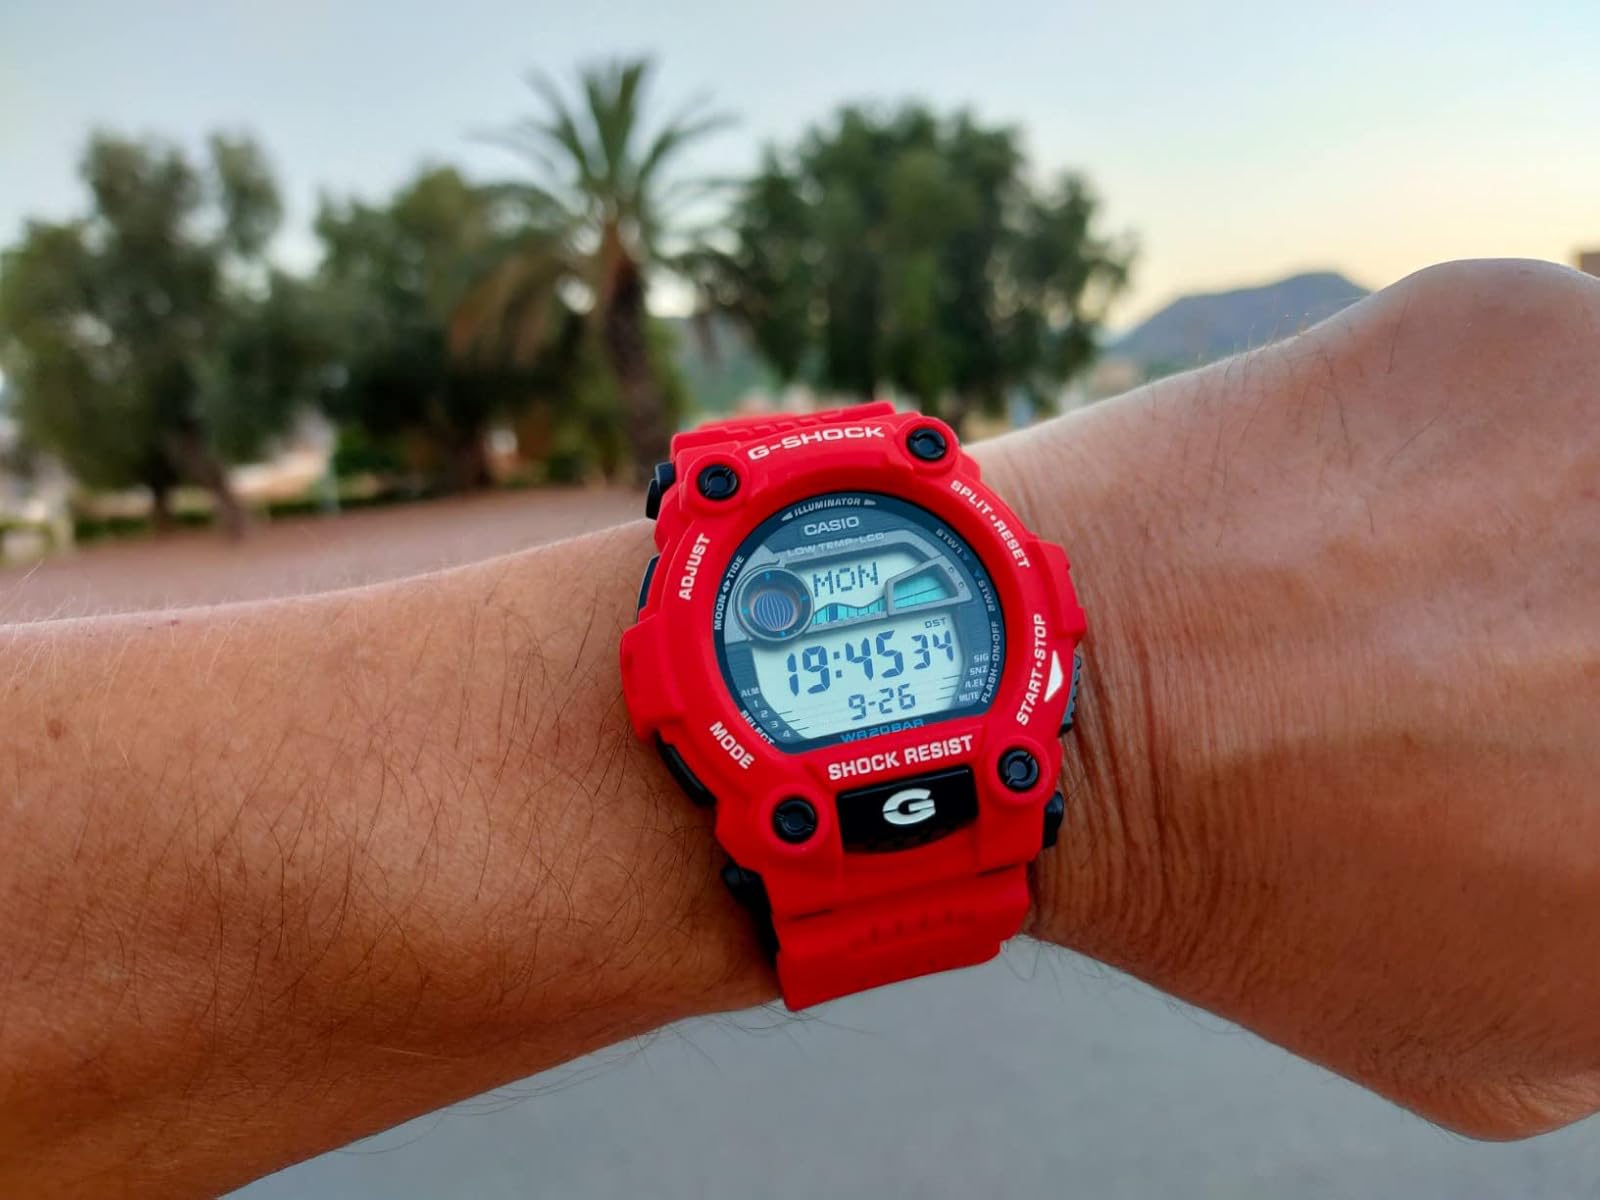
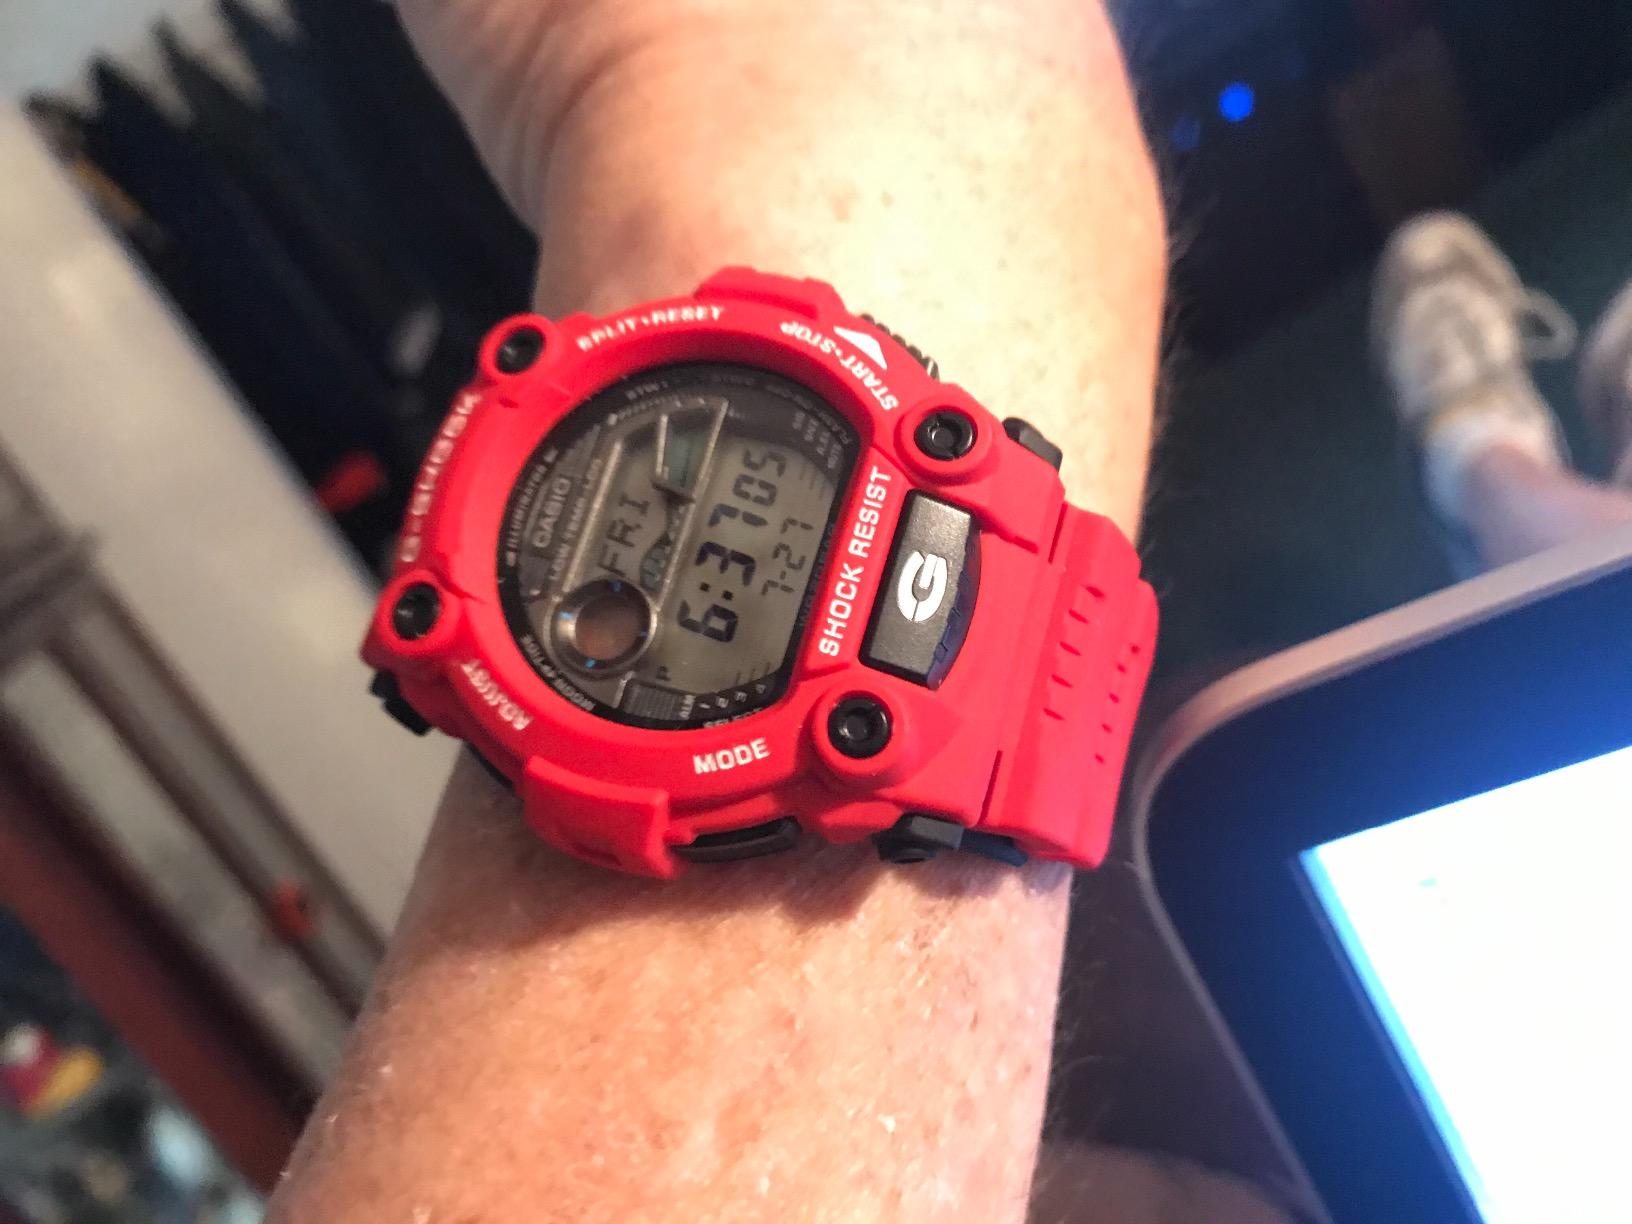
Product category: accessories_watch
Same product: yes